Fender Princeton Reverb

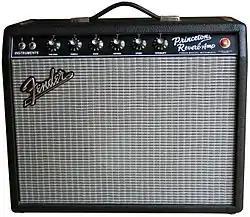
Fender Princeton Reverb Amp 65 Reissue

The Fender Princeton Reverb is a guitar amplifier combo. It is based on the Princeton and includes built-in reverb and vibrato.